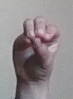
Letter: ha